Dark-frame subtraction

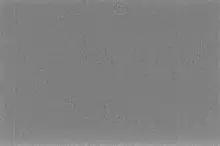
A dark frame from a Nikon D300 with enhanced contrast to emphasise noise

In digital photography, dark-frame subtraction is a way to reduce image noise in photographs shot with long exposure times, at high ISO sensitivity or at high temperatures. It takes advantage of two components of image noise that remain the same from one shot to the next, dark current and fixed-pattern noise. Noise from the image sensor include hot pixels, which light up more brightly than surrounding pixels. The technique works by taking a picture with the shutter closed and subtracting that electronically from the original photo exhibiting the noise.